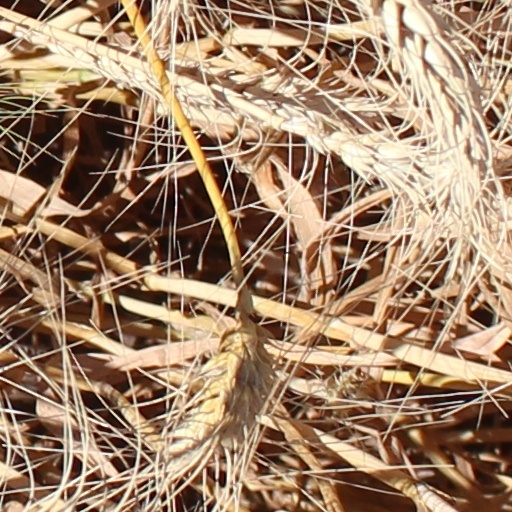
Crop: wheat